Answer in natural language. Considering the relative positions, where is black open-shelf tv stand (highlighted by a red box) with respect to brown wooden dresser with three drawers (highlighted by a green box)? Choose between the following options: left or right
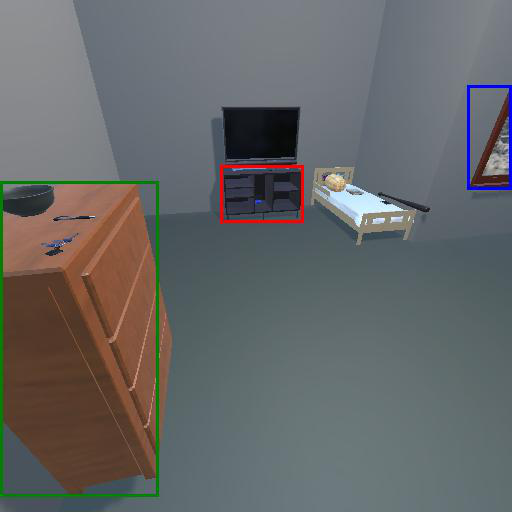
<answer>right</answer>